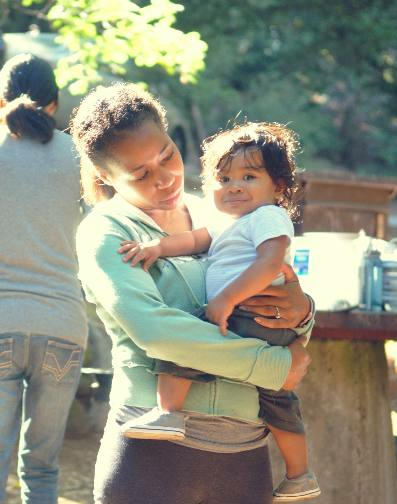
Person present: Yes